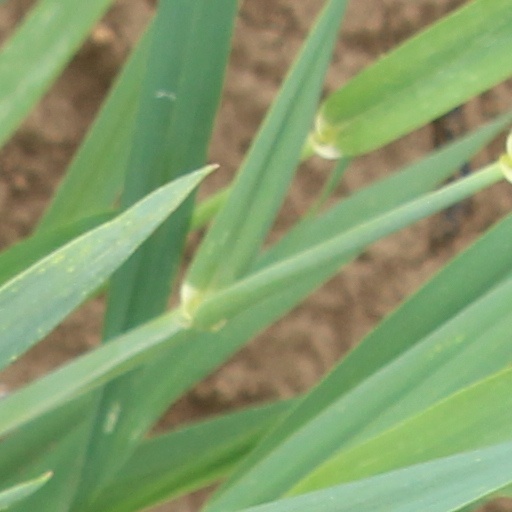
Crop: wheat